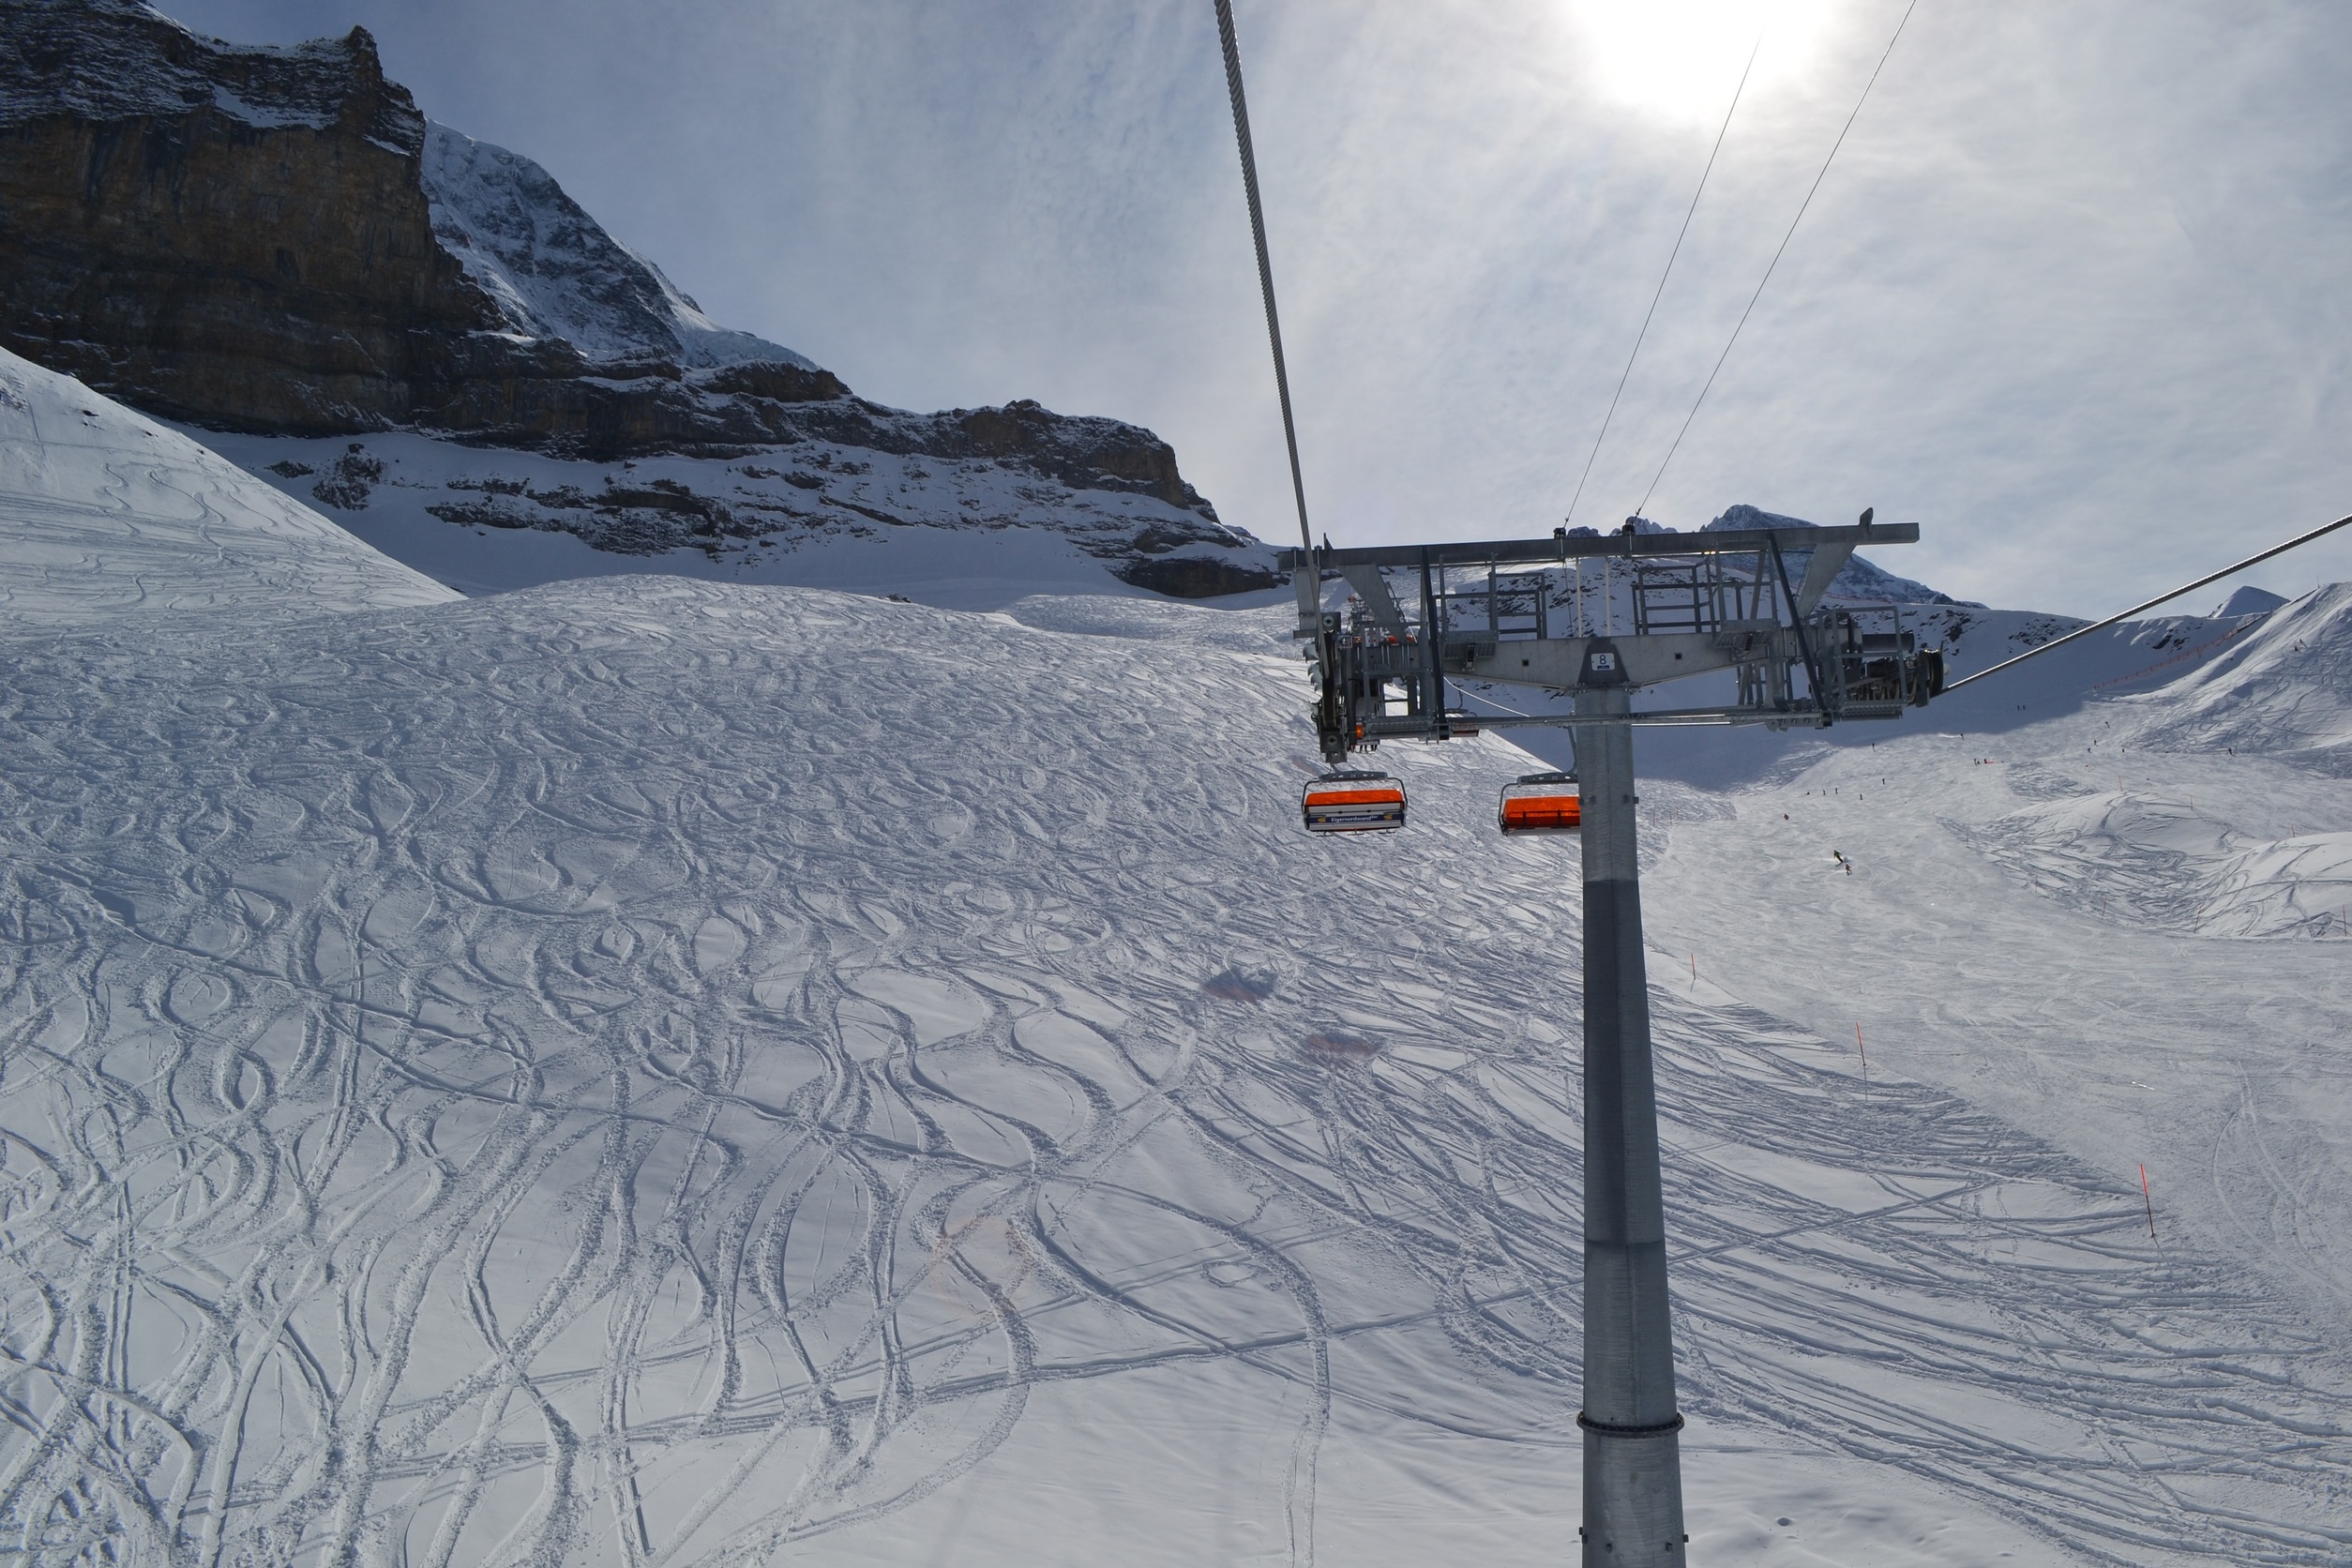
mountain, snow, winter, hill, mountain range, ice, chairlift, weather, arctic, skiing, summit, winter sport, alps, ski, snowboarding, piste, ski equipment, alpine skiing, atmosphere of earth, mountainous landforms, geological phenomenon